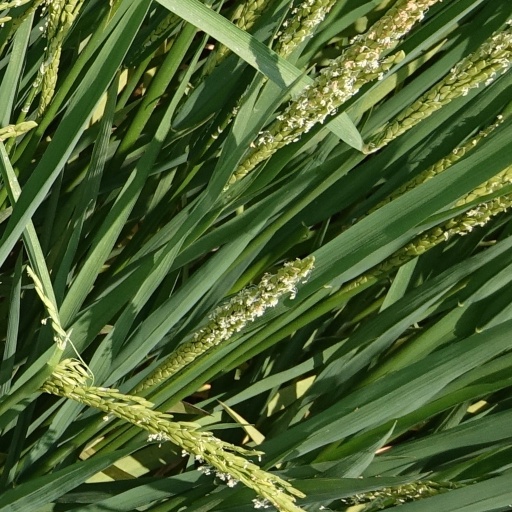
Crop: rice